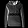
Label: Pullover